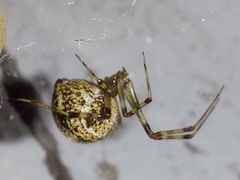
Species: Parasteatoda_tepidariorum